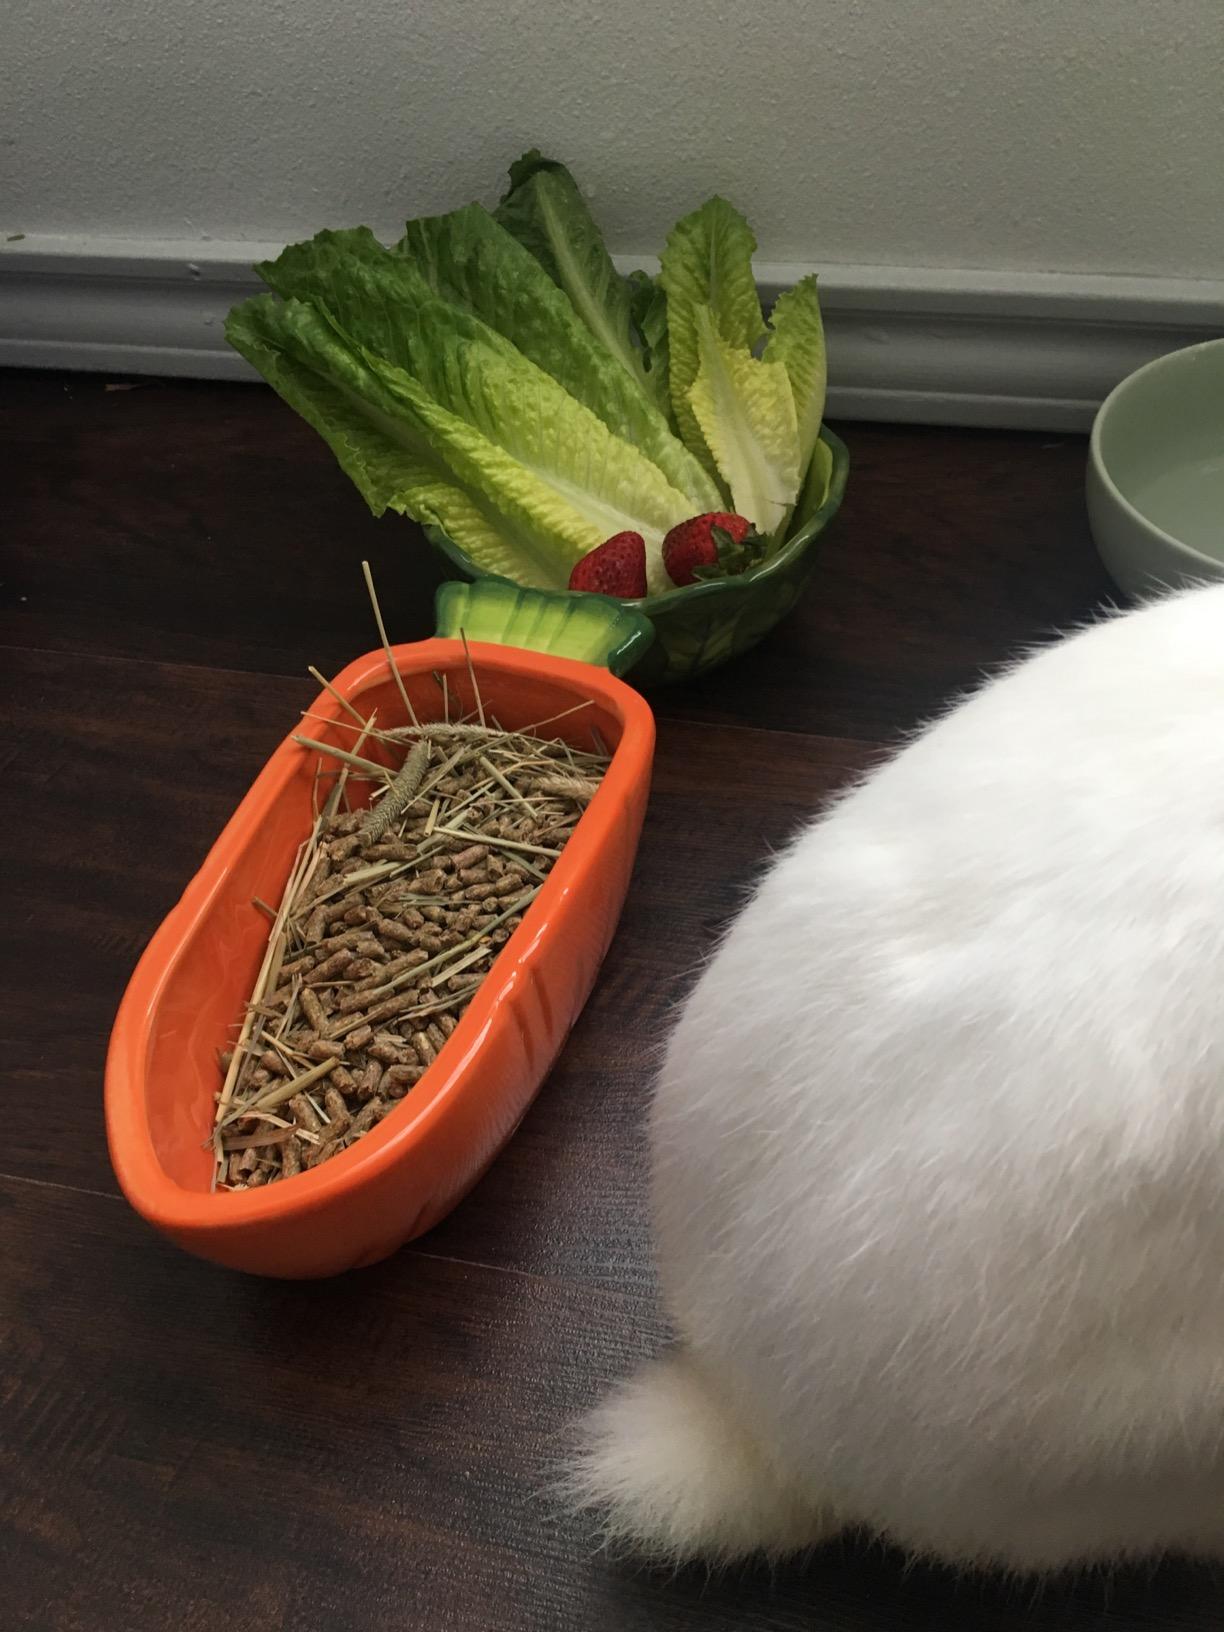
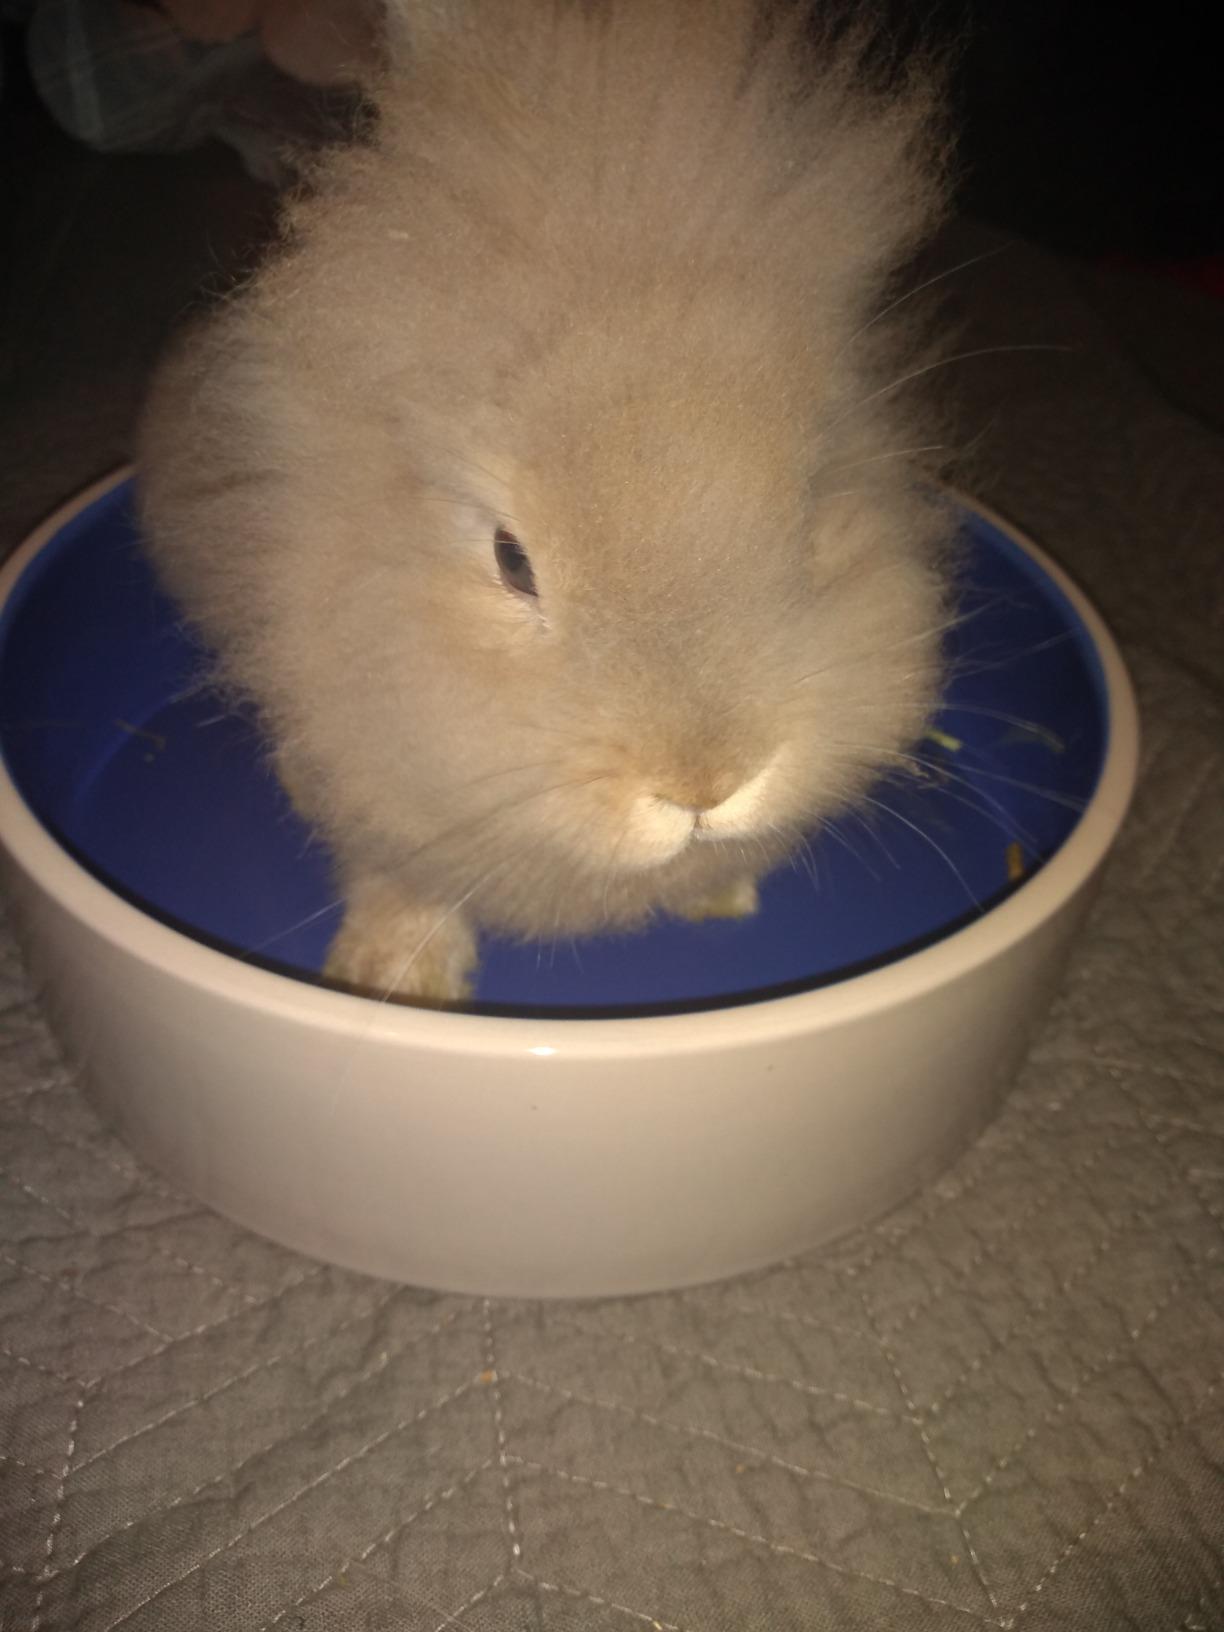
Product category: items_bowl
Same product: no